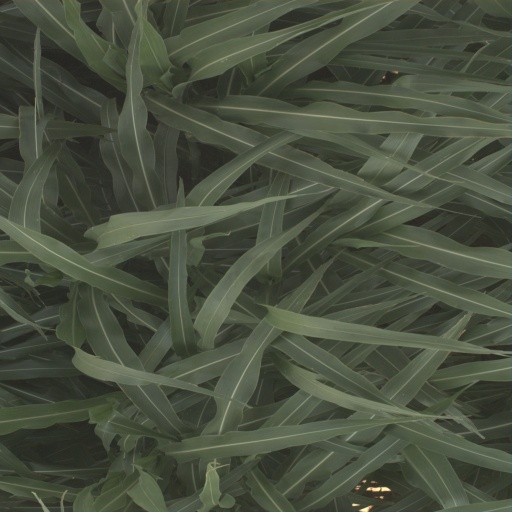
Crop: sorghum